University of Miami

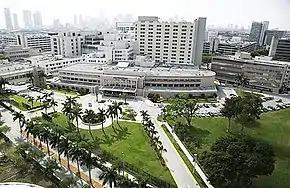
Jackson Memorial Hospital in Miami, the primary teaching hospital of the University of Miami's Miller School of Medicine and the largest hospital in the United States with 1,547 beds

The University of Miami's Miller School of Medicine campus, located on Northwest 10th Avenue in Miami's Health District, has 1,681 full-time faculty and 785 students as of 2024. The campus includes within the University of Miami Jackson Memorial Medical Center's complex. As of 2024, two of its medical programs, Bascom Palmer Eye Institute (first in the nation) and neurology/neurosurgery (25-best in the nation), are nationally ranked.